Allison Falk

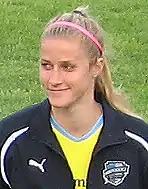

Allison Jane Falk (born March 31, 1987) is a former American professional soccer defender. She previously played for the Los Angeles Sol and Philadelphia Independence of Women's Professional Soccer (WPS). She was a WPS All-Star in 2010.